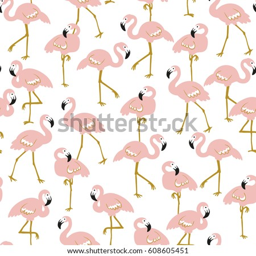
vector seamless pattern with flamingos on the white background .